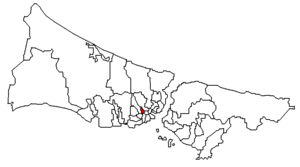
Bayrampaşa est un district d'Istanbul en Turquie situé sur sa rive européenne. Sa population est de 272 000 habitants pour une superficie de 8 km². Les habitants de Bayrampaşa sont principalement constitués d'immigrants des Balkans et d'Anatolie. L'habitat de Bayrampaşa est généralement modeste. De petites usines et ateliers parsèment la zone résidentielle alors qu'une zone plus large est uniquement industrielle.